Heidi Ellingsen

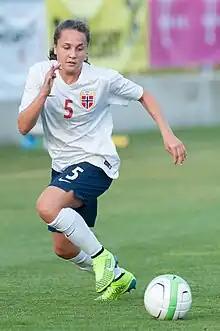
Ellingsen with Norway in 2015

Heidi Elisabeth Ellingsen (born 28 July 1998) is a Norwegian footballer who plays as a midfielder for Toppserien club Brann and the Norway national team.